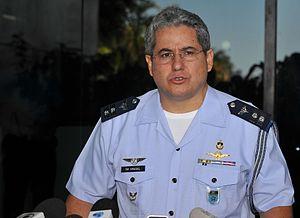
Recife - Le colonel Jorge Antônio Amaral, le directeur-adjoint de la Commission du service de l'aéronautique, donne une conférence de presse. Português: Recife - O vice-chefe do Serviço de Comunicação da Aeronáutica, coronel Jorge Amaral, concede entrevista coletiva.
La recherche de l'épave et des boîtes noires du vol 447 Air France débute dès l'annonce de la disparition de l'appareil et dure environ deux ans. Le vol 447 Air France est un vol régulier de la compagnie aérienne française Air France entre Rio de Janeiro et Paris dont l'appareil, un Airbus A330-200, s'est abîmé dans l'océan Atlantique le 1ᵉʳ juin 2009, tuant les 228 personnes à bord.